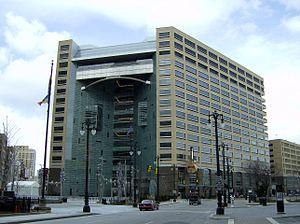
Compuware Corporation est une société éditrice de logiciels informatique américaine fondée en 1973 et basée à Détroit dans le Michigan. Elle emploie 4 500 personnes dans 60 pays en mars 2012.